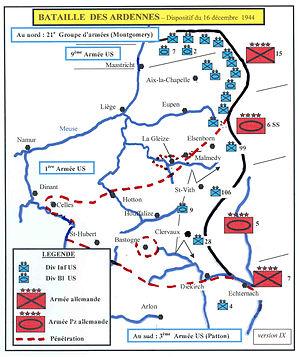
Description
La bataille des Ardennes est le nom donné à l'ensemble des opérations militaires qui se sont déroulées en Ardennes pendant l'hiver 1944-1945. Le théâtre des opérations se déroule presque exclusivement en Belgique orientale, principalement en Ardenne belge avec, pour objectif final, la reconquête du port d'Anvers, mais l'offensive allemande sera stoppée avant même d'atteindre la Meuse. La bataille commence le 16 décembre 1944 par une attaque surprise allemande, à laquelle on a donné le nom d'« offensive von Rundstedt ». Le Generalfeldmarschall von Rundstedt y était opposé : il estimait que l'objectif était trop ambitieux.
Le général Troy Houston Middleton est un militaire américain qui a participé à la Première Guerre mondiale comme officier, et comme général à la Seconde Guerre mondiale en Italie et en France.
Le siège de Bastogne est une bataille qui opposa en décembre 1944 les troupes américaines aux troupes allemandes, part de la plus large bataille des Ardennes, l'ultime contre-attaque allemande lancée sur le front de l'Ouest. Le but de cette contre-offensive était d'atteindre le port d'Anvers et de couper le front avant que les Alliés n'aient eu le temps de rassembler et d'engager leur force aérienne supérieure. Les Allemands devaient donc s'emparer des routes de l'est de la Belgique où Bastogne présentait une position stratégique, sept routes principales au travers des collines ardennaises densément boisées y convergeaient. Le siège dura du 20 au 27 décembre avant que les troupes américaines encerclées ne soit secourues par des renforts américains.